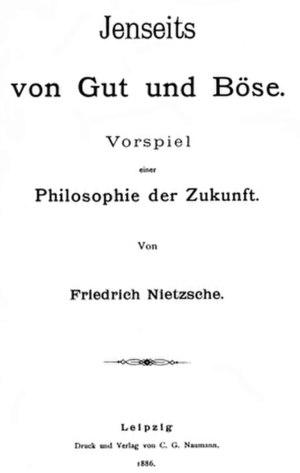
Par-delà le bien et le mal. Prélude d'une philosophie de l'avenir est une œuvre du philosophe allemand Friedrich Nietzsche, publiée en 1886. Le titre fut traduit en Par-delà le bien et le mal par Henri Albert.